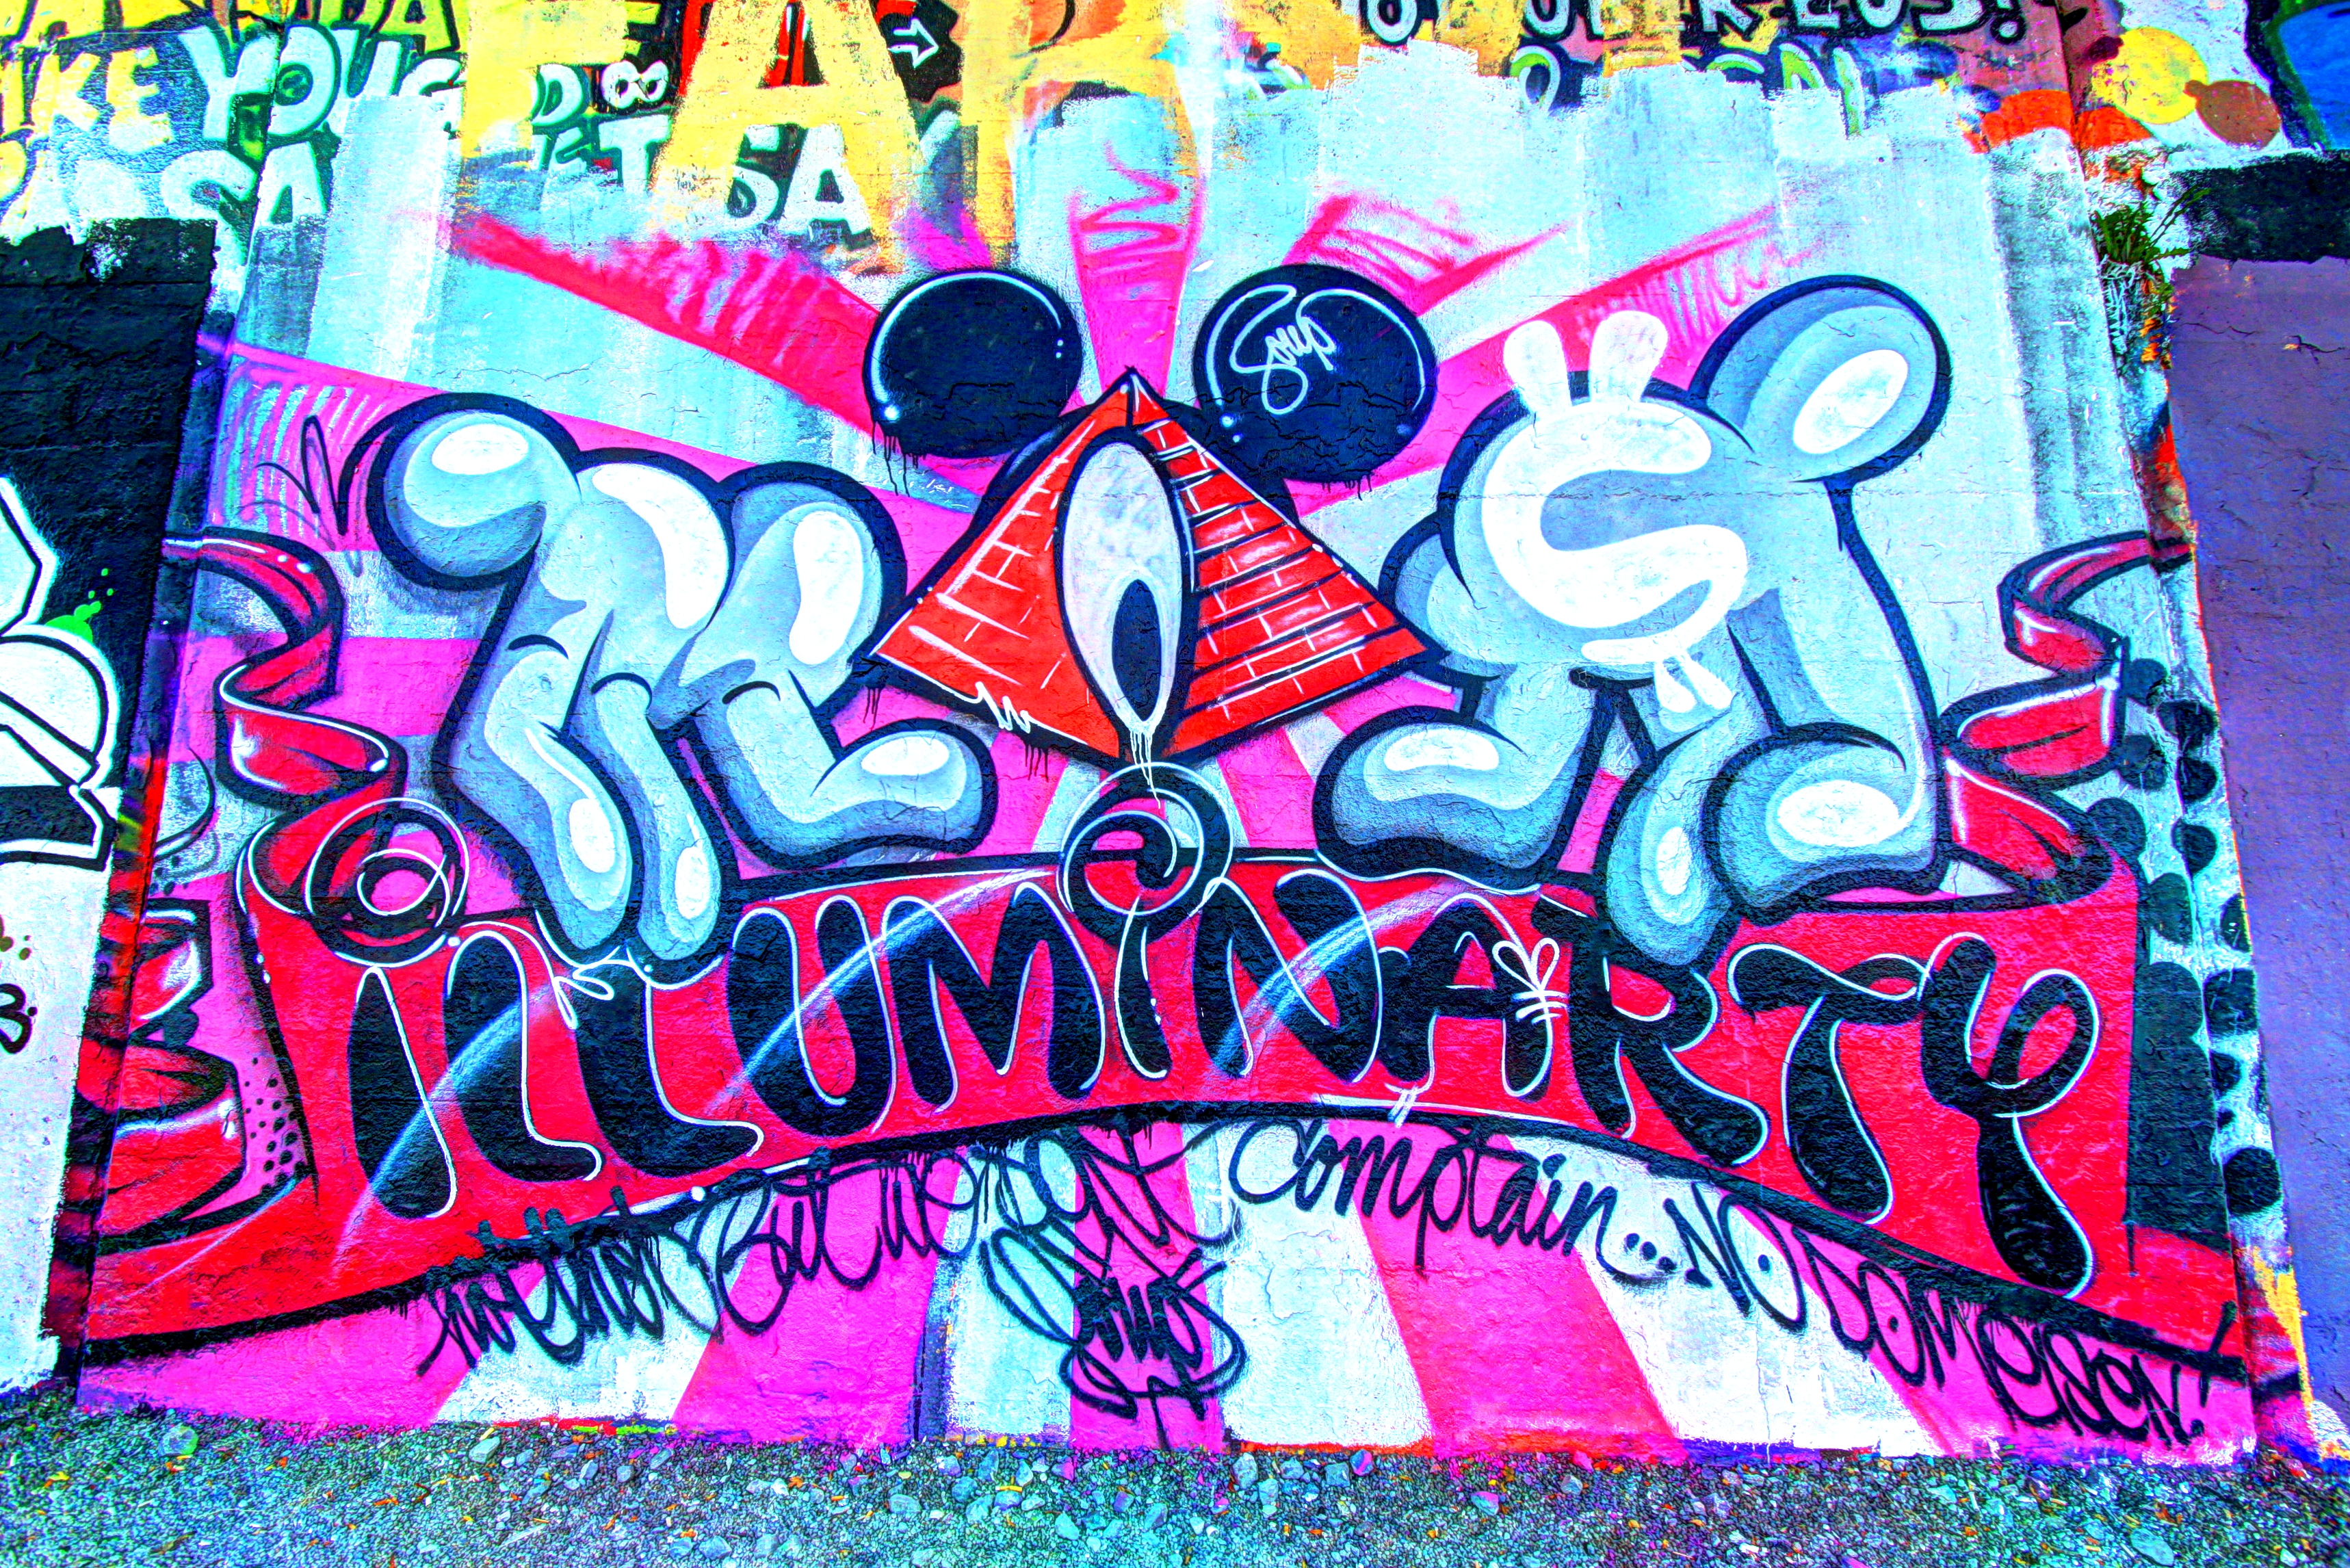
graffiti, art